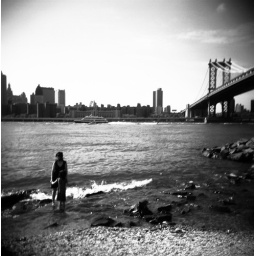
DUMBO, Brooklyn. Taken with a Holga, converted to black and white in Photoshop.